Louis Henri Loison

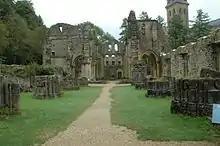
Ruins of Orval Abbey

On 26 August 1795 he was elevated in rank to general of brigade in the Army of Rhin-et-Moselle. When royalist sympathizers tried to overthrow the Directory on 13 Vendémiaire (5 October 1795) and Napoleon Bonaparte dispersed them with his cannon, Loison supported his colleague. After the revolt was put down, he served on the court convened to try the rebel leaders. He was unemployed for a few years then re-entered military service in January 1799. Serving under André Masséna and Claude Lecourbe, Loison commanded a brigade in numerous small actions in Switzerland.